Shirley Manson

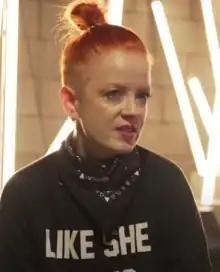
Manson during an interview in 2021

Shirley Ann Manson (born 26 August 1966) is a Scottish singer, songwriter, and musician who is the lead vocalist of the rock band Garbage. Referred to as a "Godmother of Rock", Manson is known for her distinctive deep voice, forthright style, and rebellious attitude. Her accolades include nominations for two Brit Awards and seven Grammy Awards.